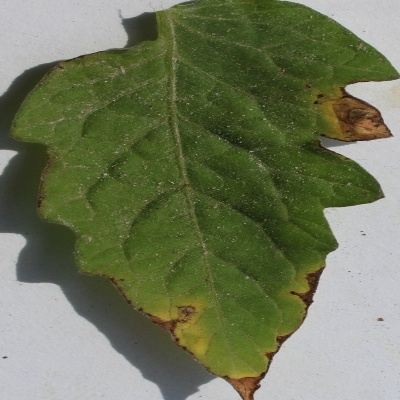
Crop: Tomato
Condition: leaf blight